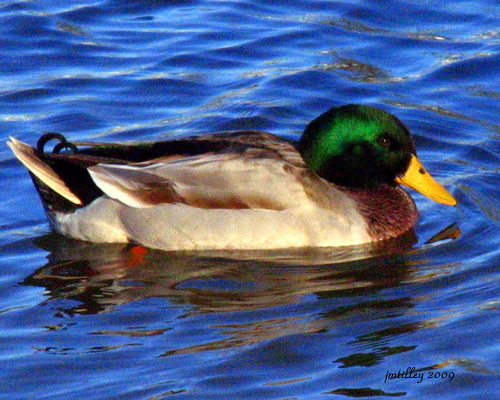
this brown and grey water fowl has a green head and yellow beak
this large bird has a brown breast, green crown, and large flat yellow bill.
this bird contains a green head, face, cheek and neck, along with a white side and belly, a brown throat and breast and with speckles of brown on its back.
this bird had a green head and yellow bill.
this larger bird has long yellow beak, with a white and green body.
the bird has a white body, a green head, and a wide yellow beak.
this bird is white with brown and has a long, pointy beak.
this multi-colored bird has a deep green head and crown, yellow bill, brown breast, and shades of white, brown, and black on its side and wings.
this bird has a short, broad, yellow beak with a green head and brown, white and black feathers covering the rest of it's body.
this is a medium sized bird, with a black head and a yellow bill.
Species: Mallard